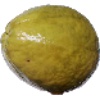
Label: Guava 1